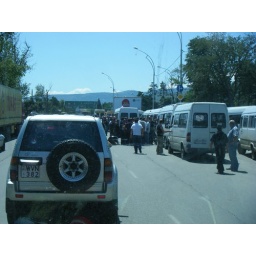
bus driver meeting in the highway